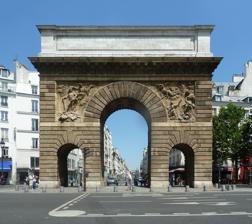
Building: Porte Saint-Martin
Country: France
Year built: 1674
Monument in Paris, France Porte Saint-Martin Porte Saint-Martin (2014). Location within Paris General information Type Triumphal arch Location 10th arrondissement , Paris, France Coordinates 48°52′08.90″N 2°21′20.25″E / 48.8691389°N 2.3556250°E / 48.8691389; 2.3556250 Completed 1674 Design and construction Architect(s) Pierre Bullet The Porte Saint-Martin ( French pronunciation: [pɔʁt sɛ̃ maʁtɛ̃] , St. Martin Gate ) is a Parisian monument located at the site of one of the gates of the now-destroyed fortifications of Paris . It is located at the crossing of the Rue Saint-Martin, the Rue du Faubourg Saint-Martin and the grands boulevards Boulevard Saint-Martin and Boulevard Saint-Denis. History The Porte Saint-Martin was designed by architect Pierre Bullet (a student of François Blondel , architect of the nearby Porte Saint-Denis ) at the order of Louis XIV in honor of his victories on the Rhine and in Franche-Comté .  Built in 1674, it replaced a medieval gate in the city walls built by Charles V .  It was restored in 1988. Description The Porte Saint-Martin is a heavily rusticated triumphal arch , 18 meters high, built in limestone and marble . Recesses are occupied by bas-reliefs : North side left: La Prise du Limbourg en 1675 (The Capture of Limbourg ) by Pierre Le Gros the Elder , a sitting woman next to a lion North side right: La Défaite des Allemands (The Defeat of the Germans) by Gaspard Marsy , Louis XIV as Mars carrying the shield of France and pushing back a German eagle to protect a woman and an old man South side left: La Rupture de la Triple Alliance (The Breaking of the Triple Alliance ) by Étienne le Hongre, Louis XIV as Hercules , partly nude South side right: La prise de Besançon (The Capture of Besançon) by Martin van den Bogaert, Louis XIV dressed as Fame, standing in front of an olive tree and receiving keys from a woman Access ___ Located near the Métro stations : Strasbourg - Saint-Denis and République . See also Porte Saint-Denis List of post-Roman triumphal arches External links Wikimedia Commons has media related to Porte Saint-Martin . Insecula - Porte Saint-Martin (in French) v t e Tourism in Paris Landmarks Arc de Triomphe Arc de Triomphe du Carrousel Arènes de Lutèce Bourse Catacombs Conciergerie Eiffel Tower Gare d'Austerlitz Gare de l'Est Gare de Lyon Gare du Nord Gare Montparnasse Gare Saint-Lazare Grand Palais and Petit Palais Institut de France Jeanne d'Arc Les Invalides Louvre Pyramid Luxor Obelisk Odéon Opéra Bastille Opéra Garnier Panthéon Philharmonie de Paris Place Diana Flame of Liberty Porte Saint-Denis Porte Saint-Martin Sorbonne Tour Montparnasse Museums ( list ) Army Museum Bibliothèque nationale Carnavalet Centre Pompidou Cité des Sciences et de l'Industrie Galerie nationale du Jeu de Paume Louis Vuitton Foundation Musée des Arts décoratifs Musée des Arts et Métiers Musée d'Art et d'Histoire du Judaïsme Musée d'Art Moderne de Paris Maison de Balzac Musée Bourdelle Musée de la Cinémathèque Musée Cognacq-Jay Musée Grévin Musée Guimet Maison de Victor Hugo Musée Jacquemart-André Musée du Louvre Musée Marmottan Monet Musée de Montmartre Musée National d'Art Moderne Musée national Eugène Delacroix Musée national Gustave Moreau Musée national des Monuments Français Muséum national d'histoire naturelle Musée de Cluny – Musée national du Moyen Âge Musée de l'Orangerie Musée d'Orsay Musée Pasteur Musée Picasso Musée du Quai Branly Musée Rodin Palais de la Légion d'Honneur Musée de la Légion d'honneur Musée de la Vie romantique Religious buildings Alexander Nevsky Cathedral American Cathedral American Church Armenian Cathedral of St. John the Baptist Chapelle expiatoire Grand Mosque Grand Synagogue Synagogue de Nazareth La Madeleine Notre-Dame de Paris Notre-Dame-de-Bonne-Nouvelle Notre-Dame-de-Lorette Notre-Dame-des-Victoires Sacré-Cœur Saint Ambroise Saint-Augustin Saint-Étienne-du-Mont Saint-Eustache Saint-François-Xavier Saint-Germain-des-Prés Saint-Germain l'Auxerrois Saint-Gervais-Saint-Protais Tour Saint-Jacques Saint-Jean de Montmartre Saint-Paul-Saint-Louis Saint-Pierre de Montmartre Saint-Roch Saint-Sulpice Saint-Vincent-de-Paul Sainte-Chapelle Sainte-Clotilde Sainte-Trinité Temple du Marais Val-de-Grâce Hôtels particuliers and palaces Élysée Palace Hôtel de Beauvais Hôtel de Charost Hôtel de Crillon Hôtel d'Estrées Hôtel de la Païva Hôtel de Pontalba Hôtel de Sens Hôtel de Soubise Hôtel de Sully Hôtel de Ville Hôtel Lambert Hôtel Matignon Luxembourg Palace Petit Luxembourg Palais Bourbon Palais de Justice Palais de la Cité Palais-Royal Bridges, streets, areas, squares and waterways Avenue de l'Opéra Avenue Foch Avenue George V Boulevard de la Madeleine Boulevard de Sébastopol Canal de l'Ourcq Canal Saint-Martin Champ de Mars Champs-Élysées Covered passages Galerie Véro-Dodat Choiseul Panoramas Galerie Vivienne Havre Jouffroy Brady Latin Quarter Le Marais Montmartre Montparnasse Place Diana Place Dauphine Place de la Bastille Place de la Concorde Place de la Nation Place de la République Place des Émeutes-de-Stonewall Place des États-Unis Place des Pyramides Place des Victoires Place des Vosges Place du Carrousel Place du Châtelet Place du Tertre Place Saint-Michel Place Vendôme Pont Alexandre III Pont d'Iéna Pont de Bir-Hakeim Pont des Arts Pont Neuf Port du Louvre Rive Gauche Rue Basse Rue Bonaparte Rue Charlemagne Rue d'Argenteuil Rue de la Ferronnerie Rue de la Paix Rue de la Sourdière Rue de Montmorency Rue de Richelieu Rue de Rivoli Rue de Vaugirard Rue des Francs-Bourgeois Rue des Lombards Rue du Faubourg Saint-Honoré Rue Elzévir Rue Foyatier Rue Molière Rue Montorgueil Rue Radziwill Rue Rambuteau Rue Mondétour Rue Pastourelle Rue des Rosiers Rue Saint-Honoré Rue Saint-Denis Rue Sainte-Anne Saint-Germain-des-Prés Trocadéro Viaduc d'Austerlitz Parks and gardens Bois de Boulogne Jardin d'Acclimatation Bois de Vincennes Parc floral Jardin du Luxembourg Parc André-Citroën Parc Clichy-Batignolles Parc de Belleville Parc de Bercy Parc de la Butte-du-Chapeau-Rouge Parc des Buttes Chaumont Parc Georges-Brassens Parc Monceau Parc Montsouris Tuileries Garden Coulée verte René-Dumont Sport venues Accor Arena Auteuil Hippodrome Halle Georges Carpentier Longchamp Hippodrome Parc des Princes Piscine Molitor Porte de La Chapelle Arena Stade Jean Bouin Stade Pershing Stade Pierre de Coubertin Stade Roland Garros Stade Sébastien Charléty Vélodrome de Vincennes Vincennes Hippodrome Cemeteries Montmartre Cemetery Montparnasse Cemetery Passy Cemetery Père Lachaise Cemetery Oscar Wilde's tomb Picpus Cemetery Région parisienne Basilica of Saint-Denis Château d'Écouen Château de Chantilly Château de Fontainebleau Château de Malmaison Château de Rambouillet Château de Saint-Germain-en-Laye Château de Sceaux Château and Gardens of Versailles ( Grand Trianon and Petit Trianon , including the Fresh pavilion ) Château de Vincennes La Défense Grande Arche Paris La Défense Arena Disneyland Paris Disneyland Park Walt Disney Studios Park Exploradôme Fort Mont-Valérien Mémorial de la France combattante Suresnes American Cemetery and Memorial France Miniature Musée de l'air et de l'espace Musée Fragonard d'Alfort Parc Astérix Parc de Saint-Cloud Provins La Roche-Guyon Sèvres – Cité de la céramique Stade de France Vaux-le-Vicomte Culture and events Bastille Day military parade Dîner en Blanc Fête de la Musique Nuit Blanche Paris Air Show Paris Fashion Week Paris-Plages Republican Guard Solidays Other Axe historique Bateau-Lavoir Bateaux Mouches Café des 2 Moulins Café Procope Folies Bergère Fountains in Paris La Ruche Les Deux Magots Maxim's Moulin de la Galette Moulin Rouge Paris Métro entrances Montmartre Funicular Paris Musées Paris syndrome Paris Zoological Park Pyramide inversée World Heritage Centre Related List of tourist attractions in Paris Art in Paris Paris syndrome Authority control databases National France BnF data Geographic Mérimée This article about a French building or structure is a stub . You can help Wikipedia by expanding it . v t e